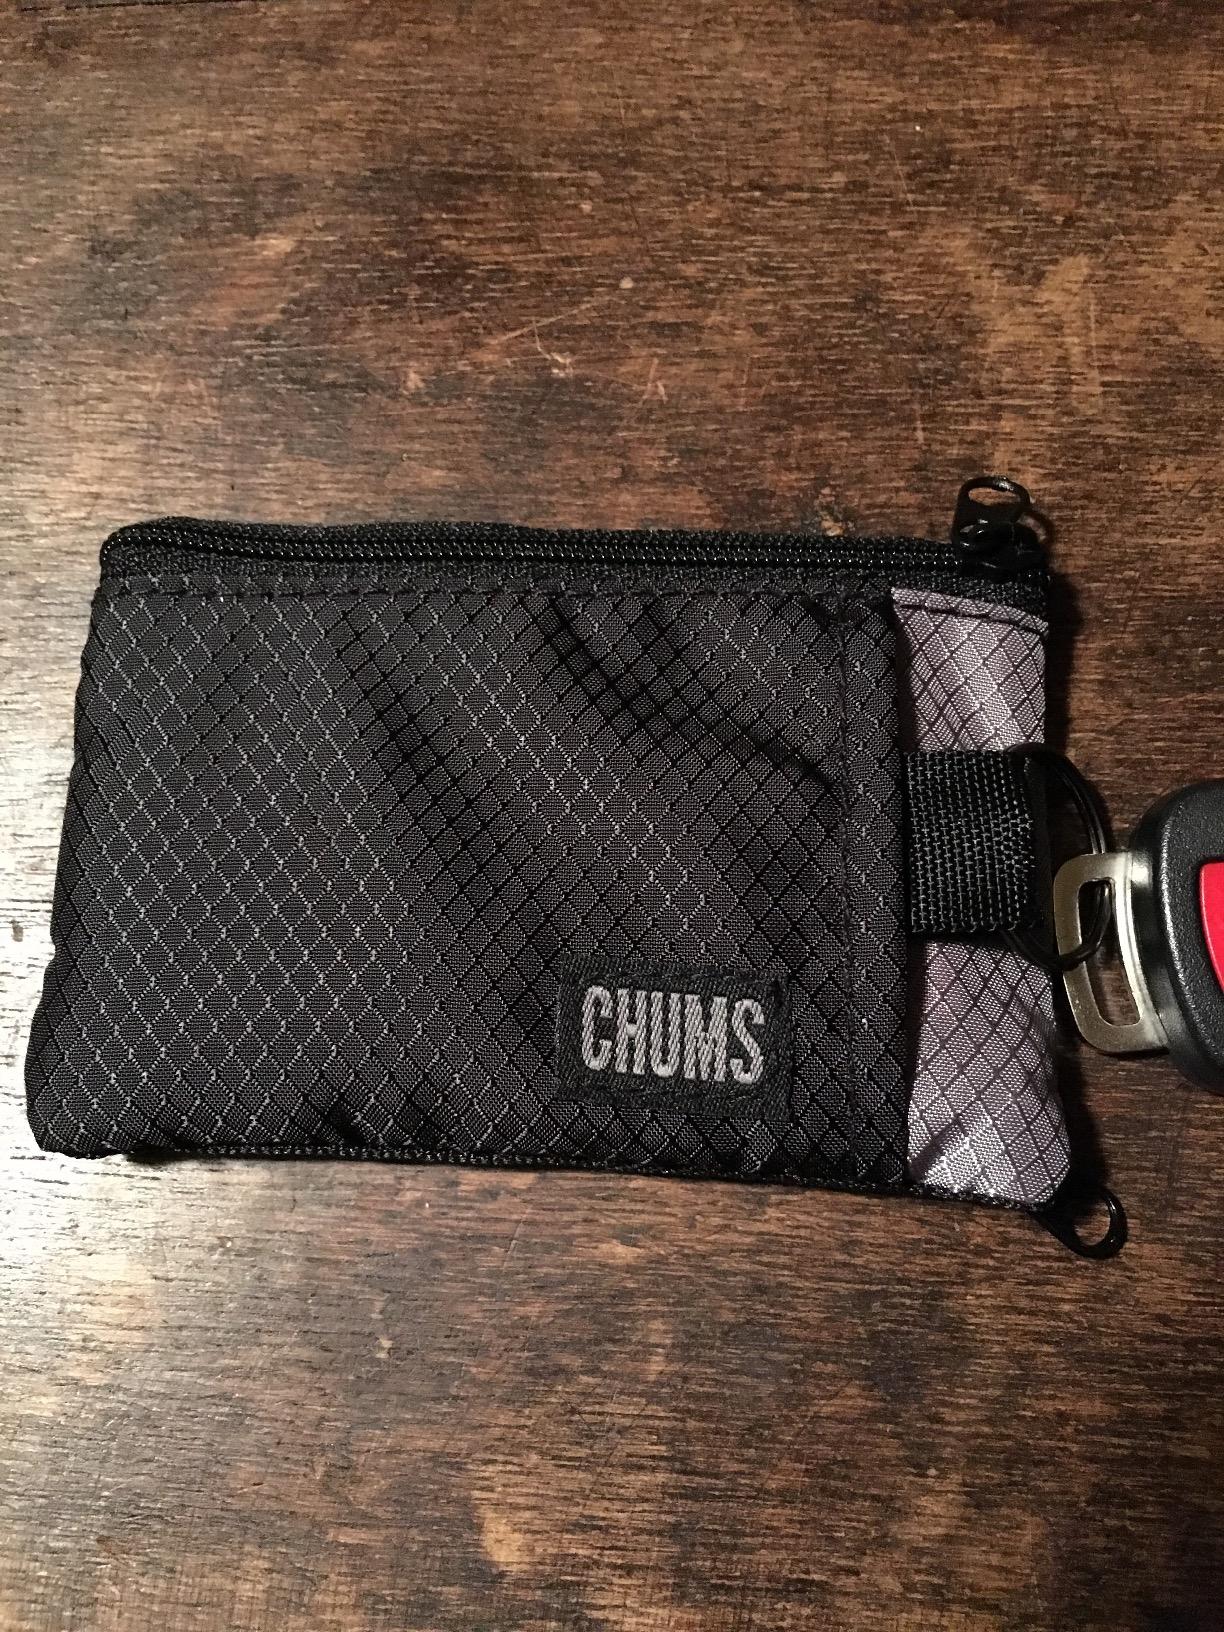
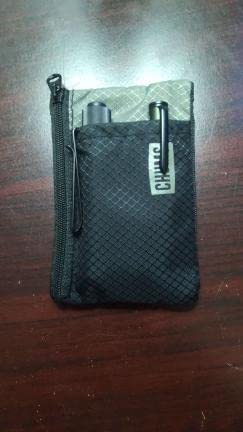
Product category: accessories_wallet
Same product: yes